Charles Freegrove Winzer

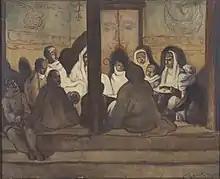
"Music for Ganesha"

Winzer died at Warneford Hospital, Oxford, on 19 February 1940. The following year, "The Winzer Memorial Exhibition of Paintings and Drawings" took place at Colombo Art Gallery.